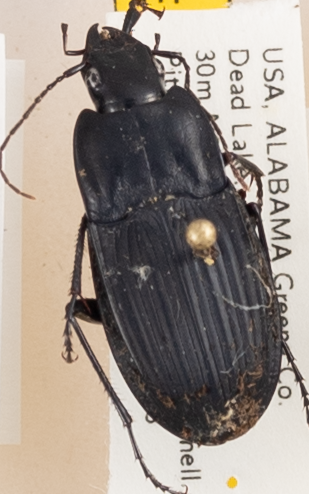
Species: Dicaelus furvus furvus
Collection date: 2018-04-23
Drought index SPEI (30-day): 0.93
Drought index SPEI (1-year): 1.082
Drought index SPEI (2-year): -0.376